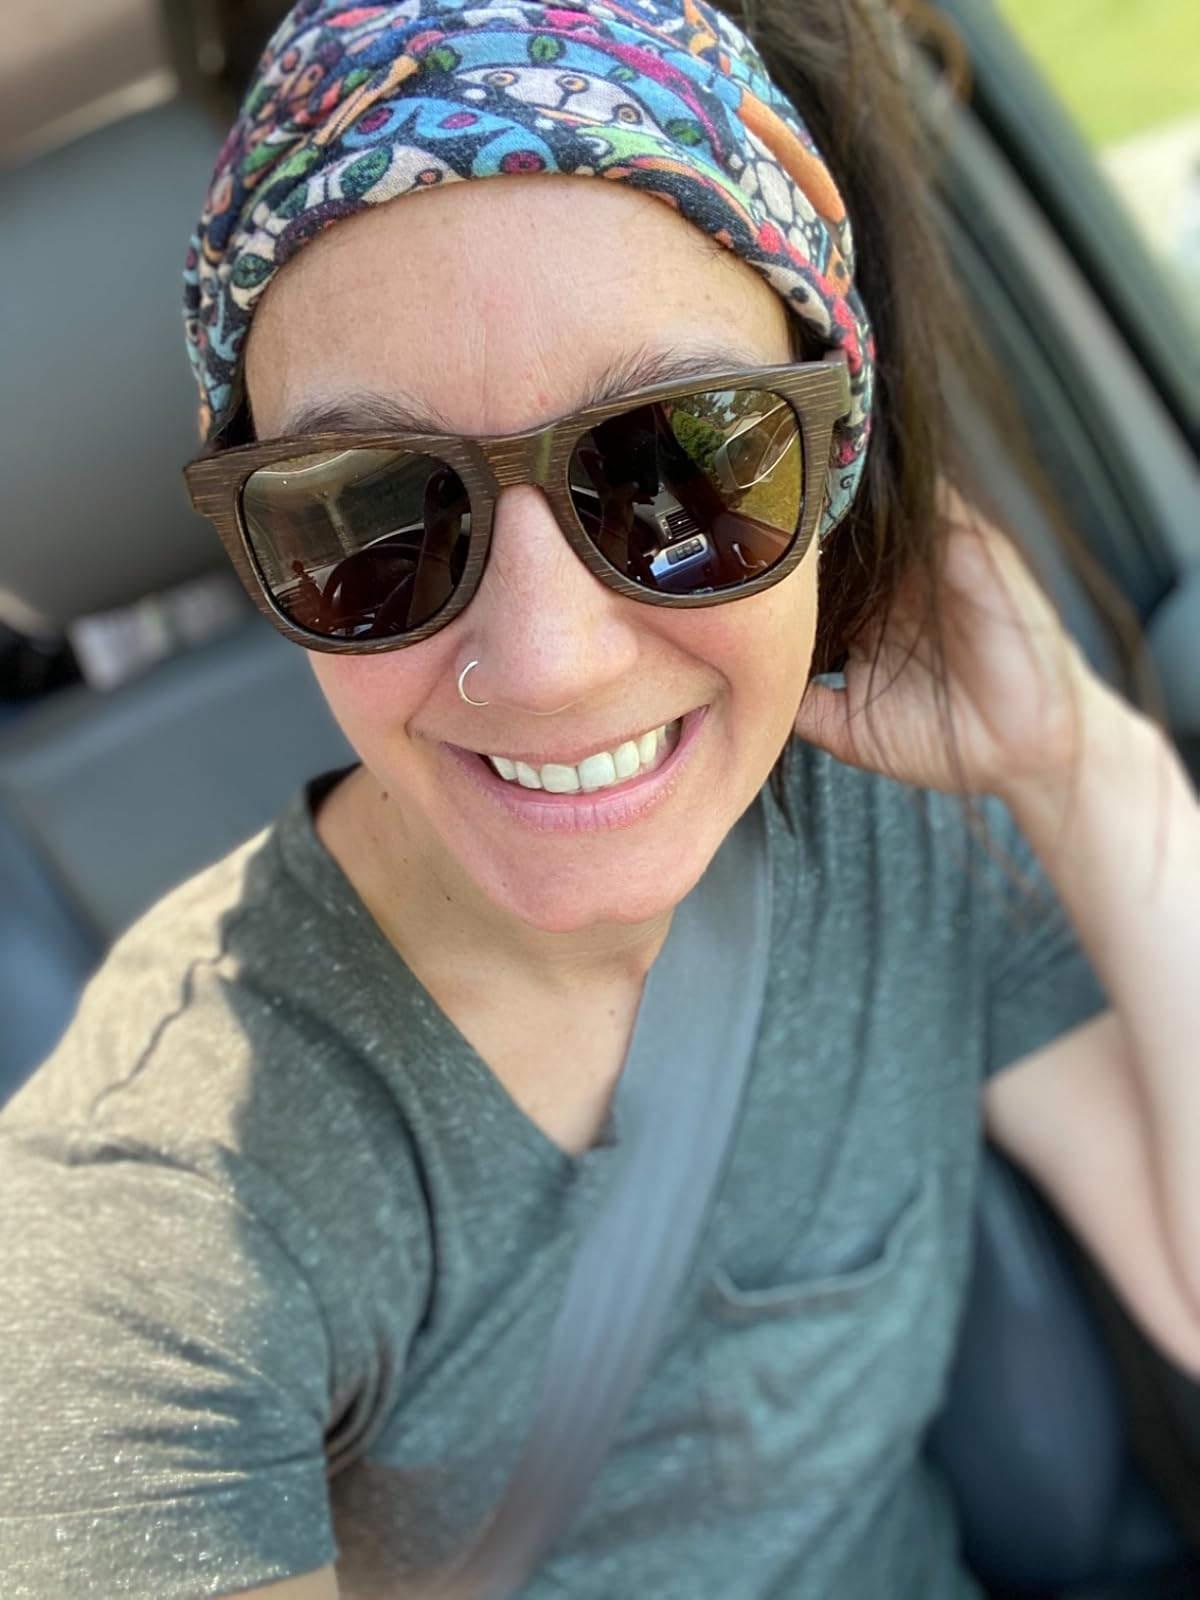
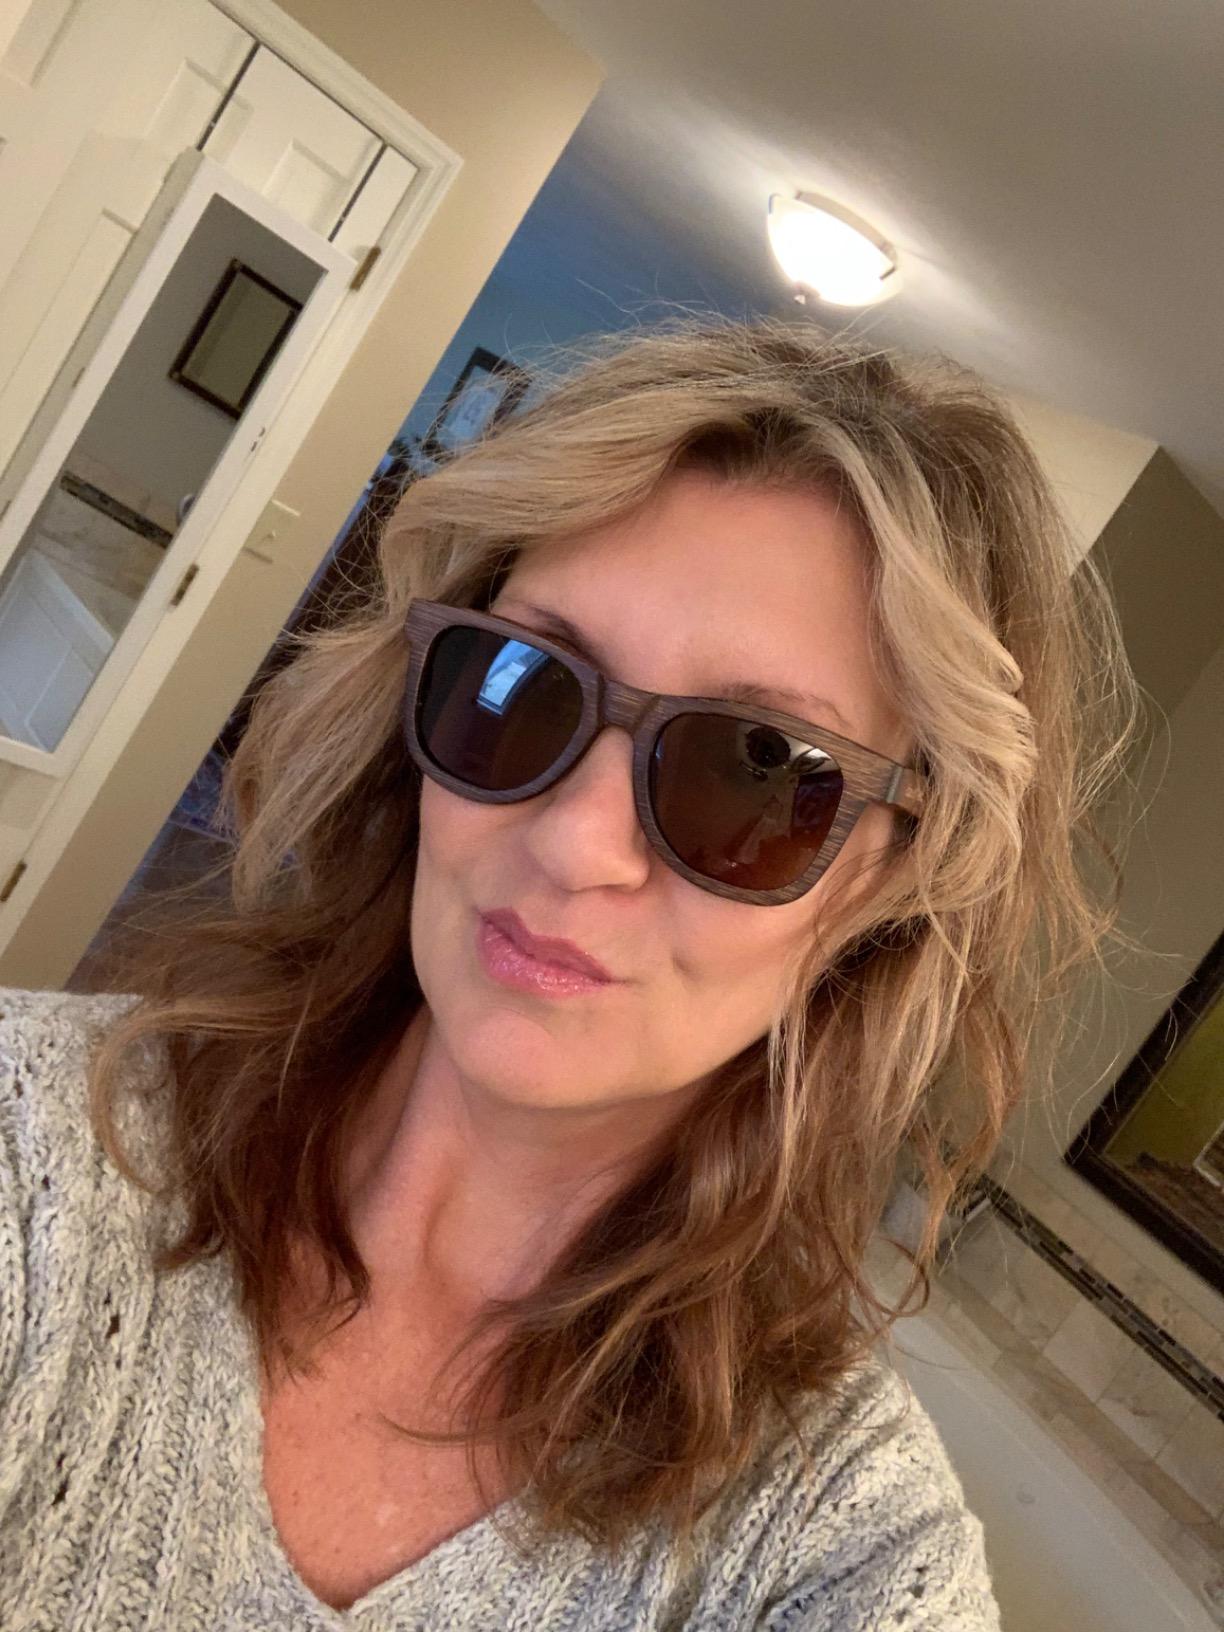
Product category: accessories_sunglasses
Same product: yes